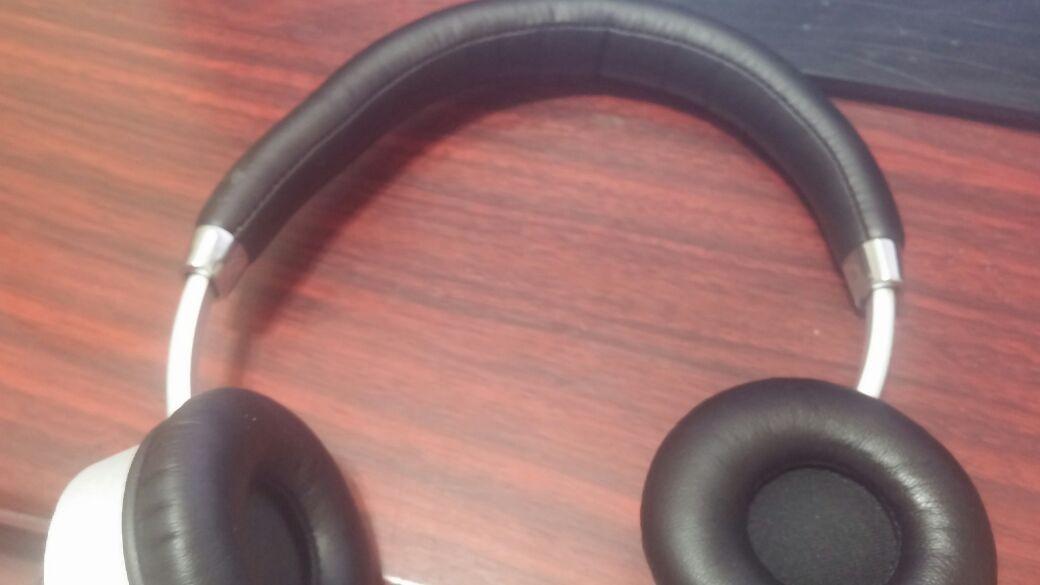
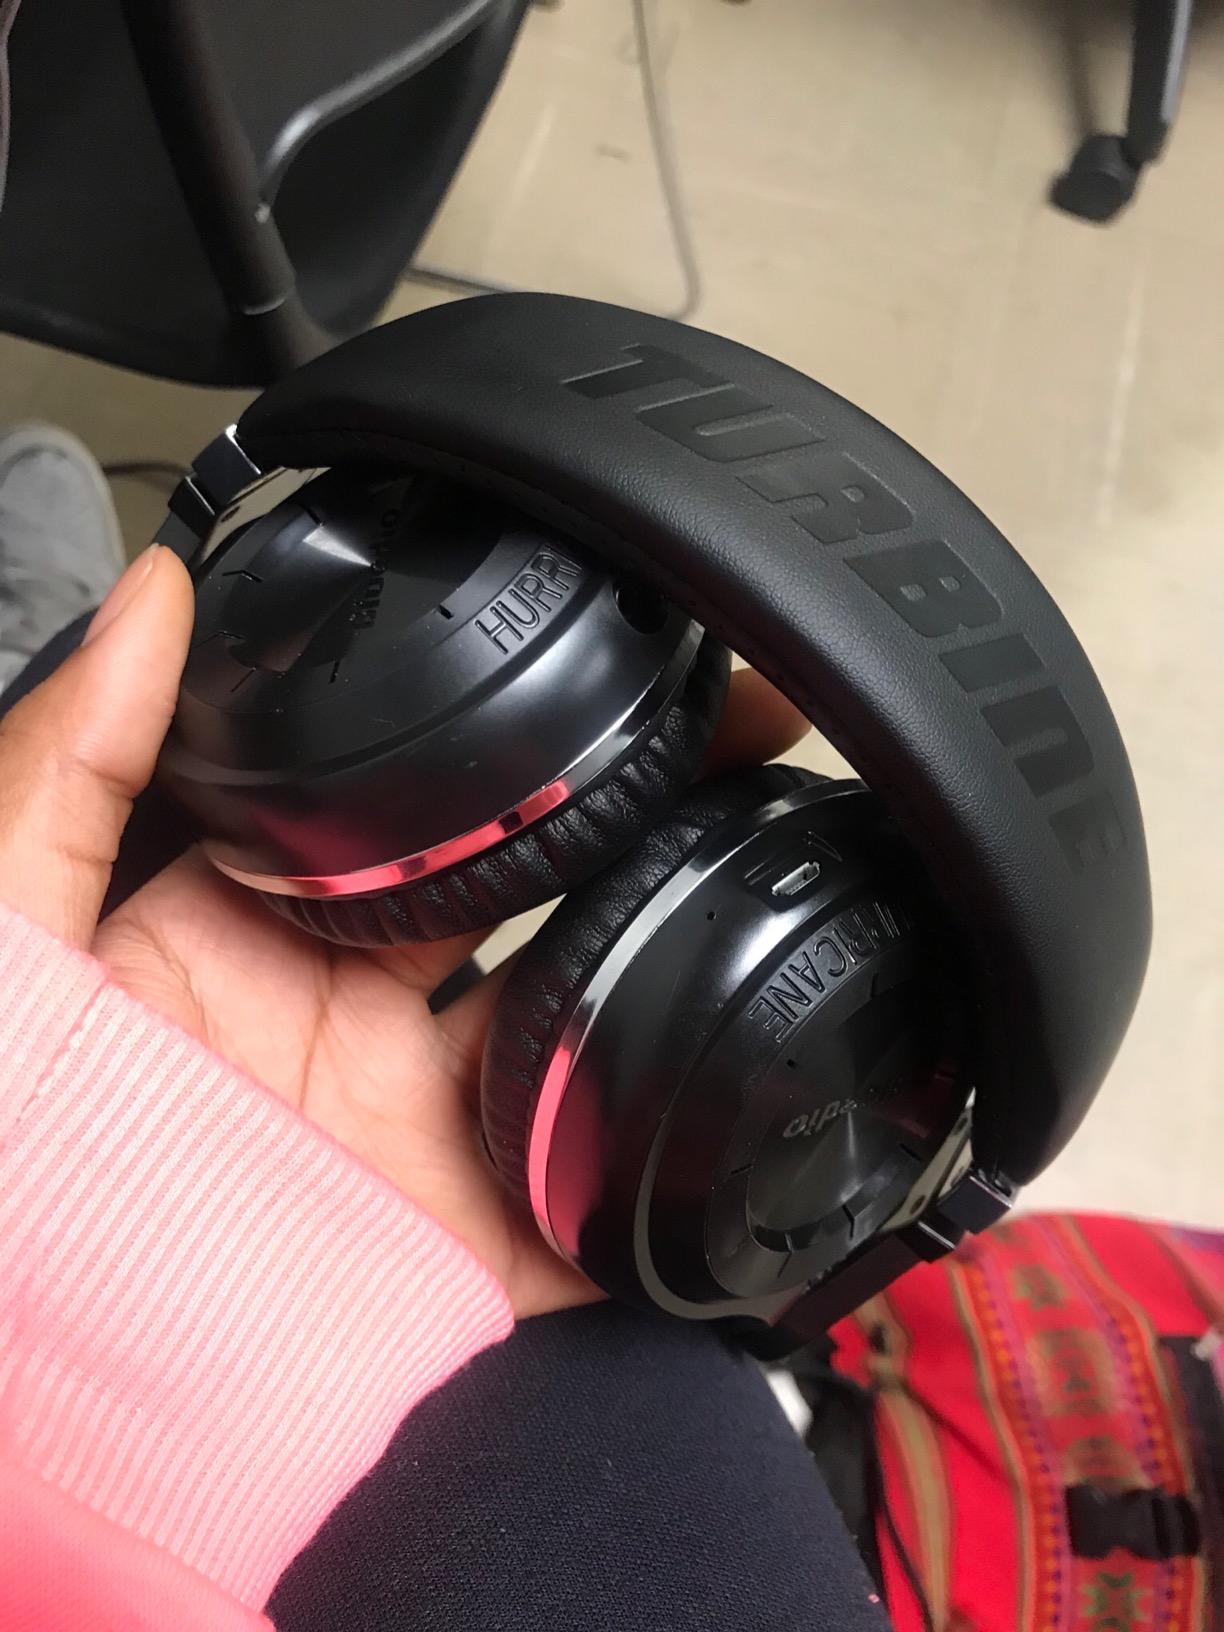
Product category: headphones
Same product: no